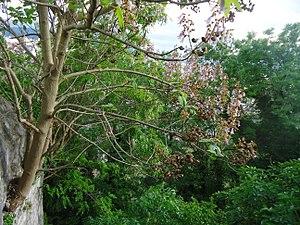
Paulownia tomentosa growing in a wall. Grenoble, France, April 2017.
Le paulownia est une espèce d'arbres de la famille des Paulowniaceae, originaire d'Asie, utilisé tant comme arbre d'ornement que dans la filière bois.